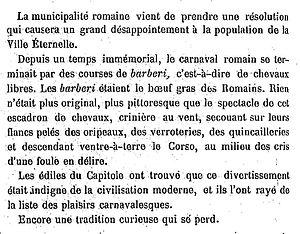
Annonce de la suppression de la course des Barberi au Carnaval de Rome.
Le Carnaval de Rome était jadis et jusque durant le XIXᵉ siècle un des plus grands, spectaculaires, anciens et célèbres du monde. On le connait par des tableaux, gravures et descriptions. En 1581, Michel de Montaigne y a assisté et en parle dans son journal de voyage. En 1787, Goethe en a fait une description. Sa chambre, via del Corso, se trouvait située sur le lieu central du Carnaval.